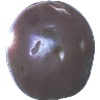
Label: passion_fruit